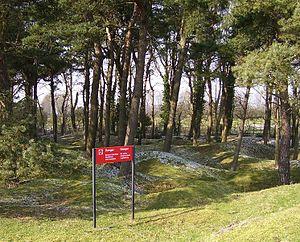
Une forêt de guerre est une forêt restaurée ou replantée dans une ancienne forêt, dans des champs ou dans un village endommagés par la Première Guerre mondiale en France, principalement dans la zone rouge. Les forêts de guerre sont majoritairement situées dans le département de la Meuse et moindrement dans le Pas-de-Calais et la Somme. Ces zones ont été préemptées par l'État français après la guerre, moyennant dédommagement.